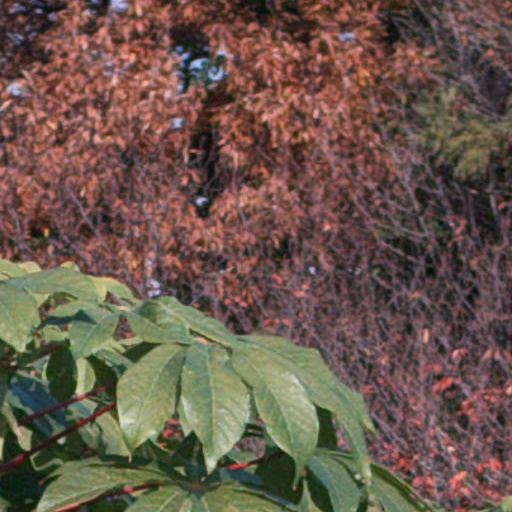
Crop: cassava